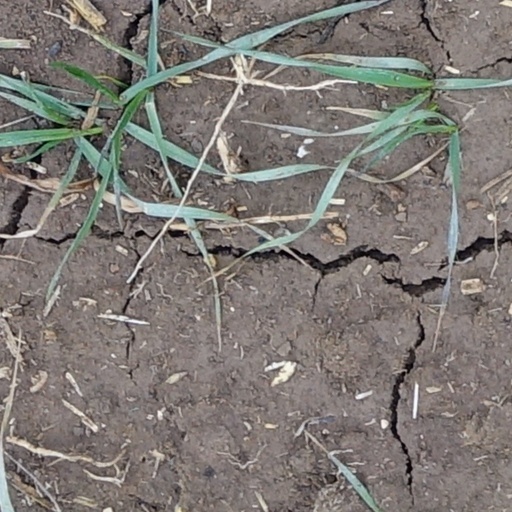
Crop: wheat